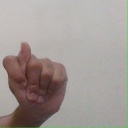
अक्षर: ट